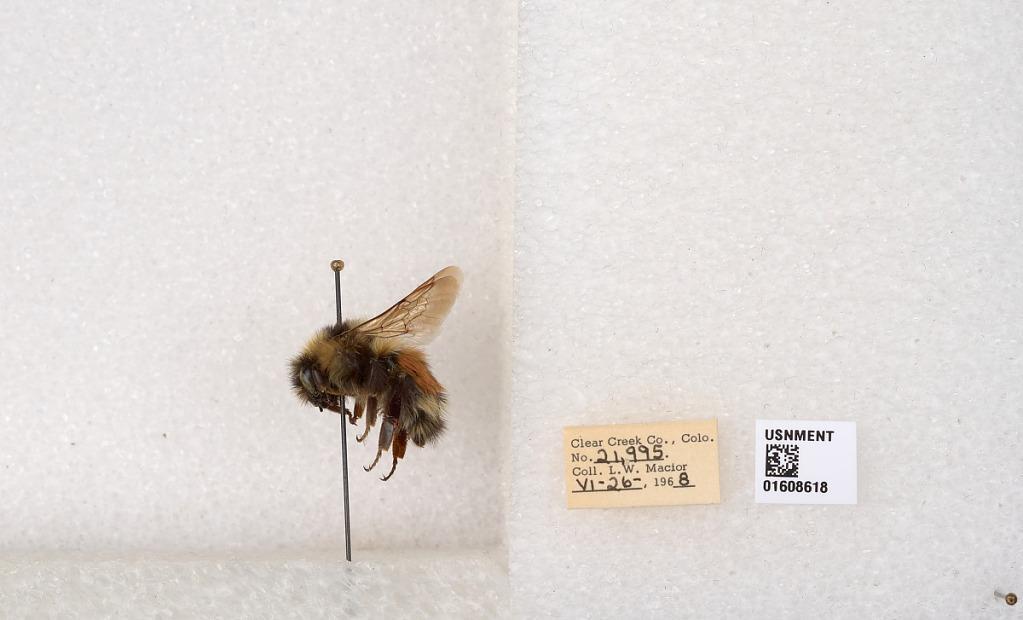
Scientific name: Bombus (Pyrobombus) sylvicola Kirby
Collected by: L. Macior
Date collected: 1968-6-26
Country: United States
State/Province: Colorado
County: Clear Creek
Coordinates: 39.6891, -105.644